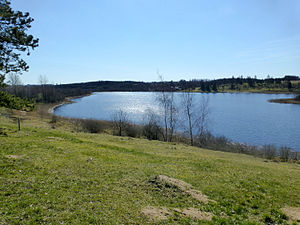
Stigsholm Sø
Stigsholm Sø set mod syd
Stigsholm Sø set mod syd
Stigsholm Sø er en næringsrig sø, med et areal på 21 ha beliggende ved Mattrup Å godt 5 km nordøst for Nørre Snede på grænsen mellem Ikast-Brande og Horsens Kommune. Ca. en halv kilometer mod nordvest ligger Halle Sø